Health consequences of the Deepwater Horizon oil spill

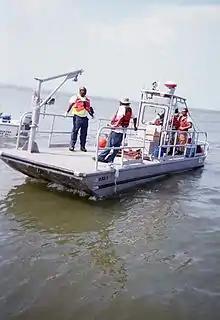
Workers return to landing off St. George Island after BP spill cleanup June, 2010

Previous studies show consistent evidence of acute toxic effects, mainly neurological, ocular (eye), and respiratory, of those living in exposed communities and among clean-up workers. While the spill was ongoing the Centers for Disease Control and Prevention (CDC) reported that some residents along the coast reported smelling odors and experiencing nausea, headaches, eye, nose, and throat irritation; however, the CDC said that their tests found that air quality levels for ozone and particulates were normal on the Gulf coastline for that time of year and odor-causing pollutants associated with petroleum products were being found at low levels."